Obstruction Peak

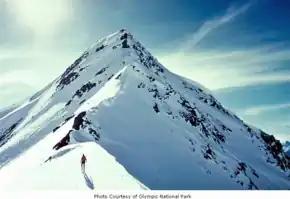
Northeast aspect

Set in the north-central portion of the Olympic Mountains, Obstruction Peak is located in the marine west coast climate zone of western North America. Weather fronts originating in the Pacific Ocean travel northeast toward the Olympic Mountains. As fronts approach, they are forced upward by the peaks (orographic lift), causing them to drop their moisture in the form of rain or snow. As a result, the Olympics experience high precipitation, especially during the winter months in the form of snowfall. Because of maritime influence, snow tends to be wet and heavy, resulting in avalanche danger. During winter months weather is usually cloudy, but due to high pressure systems over the Pacific Ocean that intensify during summer months, there is often little or no cloud cover during the summer. The months of July through September offer the most favorable weather for viewing or climbing this peak.